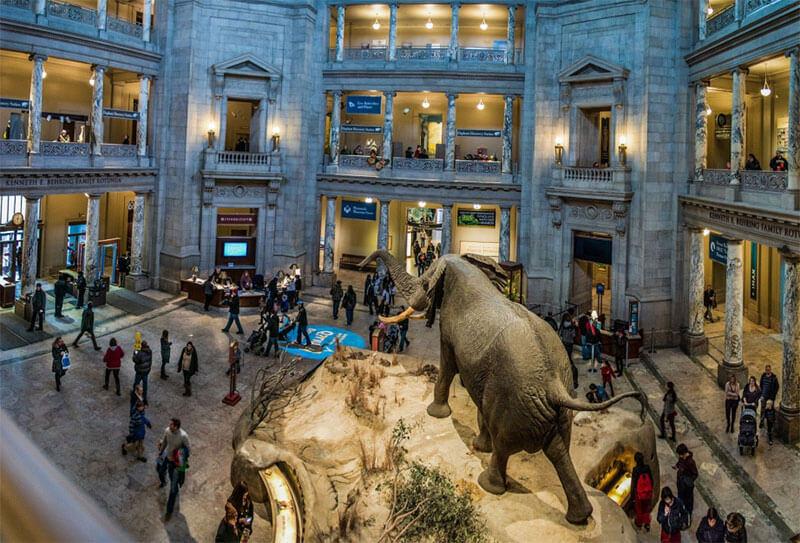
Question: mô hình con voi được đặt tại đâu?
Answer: tại gian phòng giữa bảo tàng